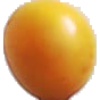
Label: Cherry Wax Yellow 1